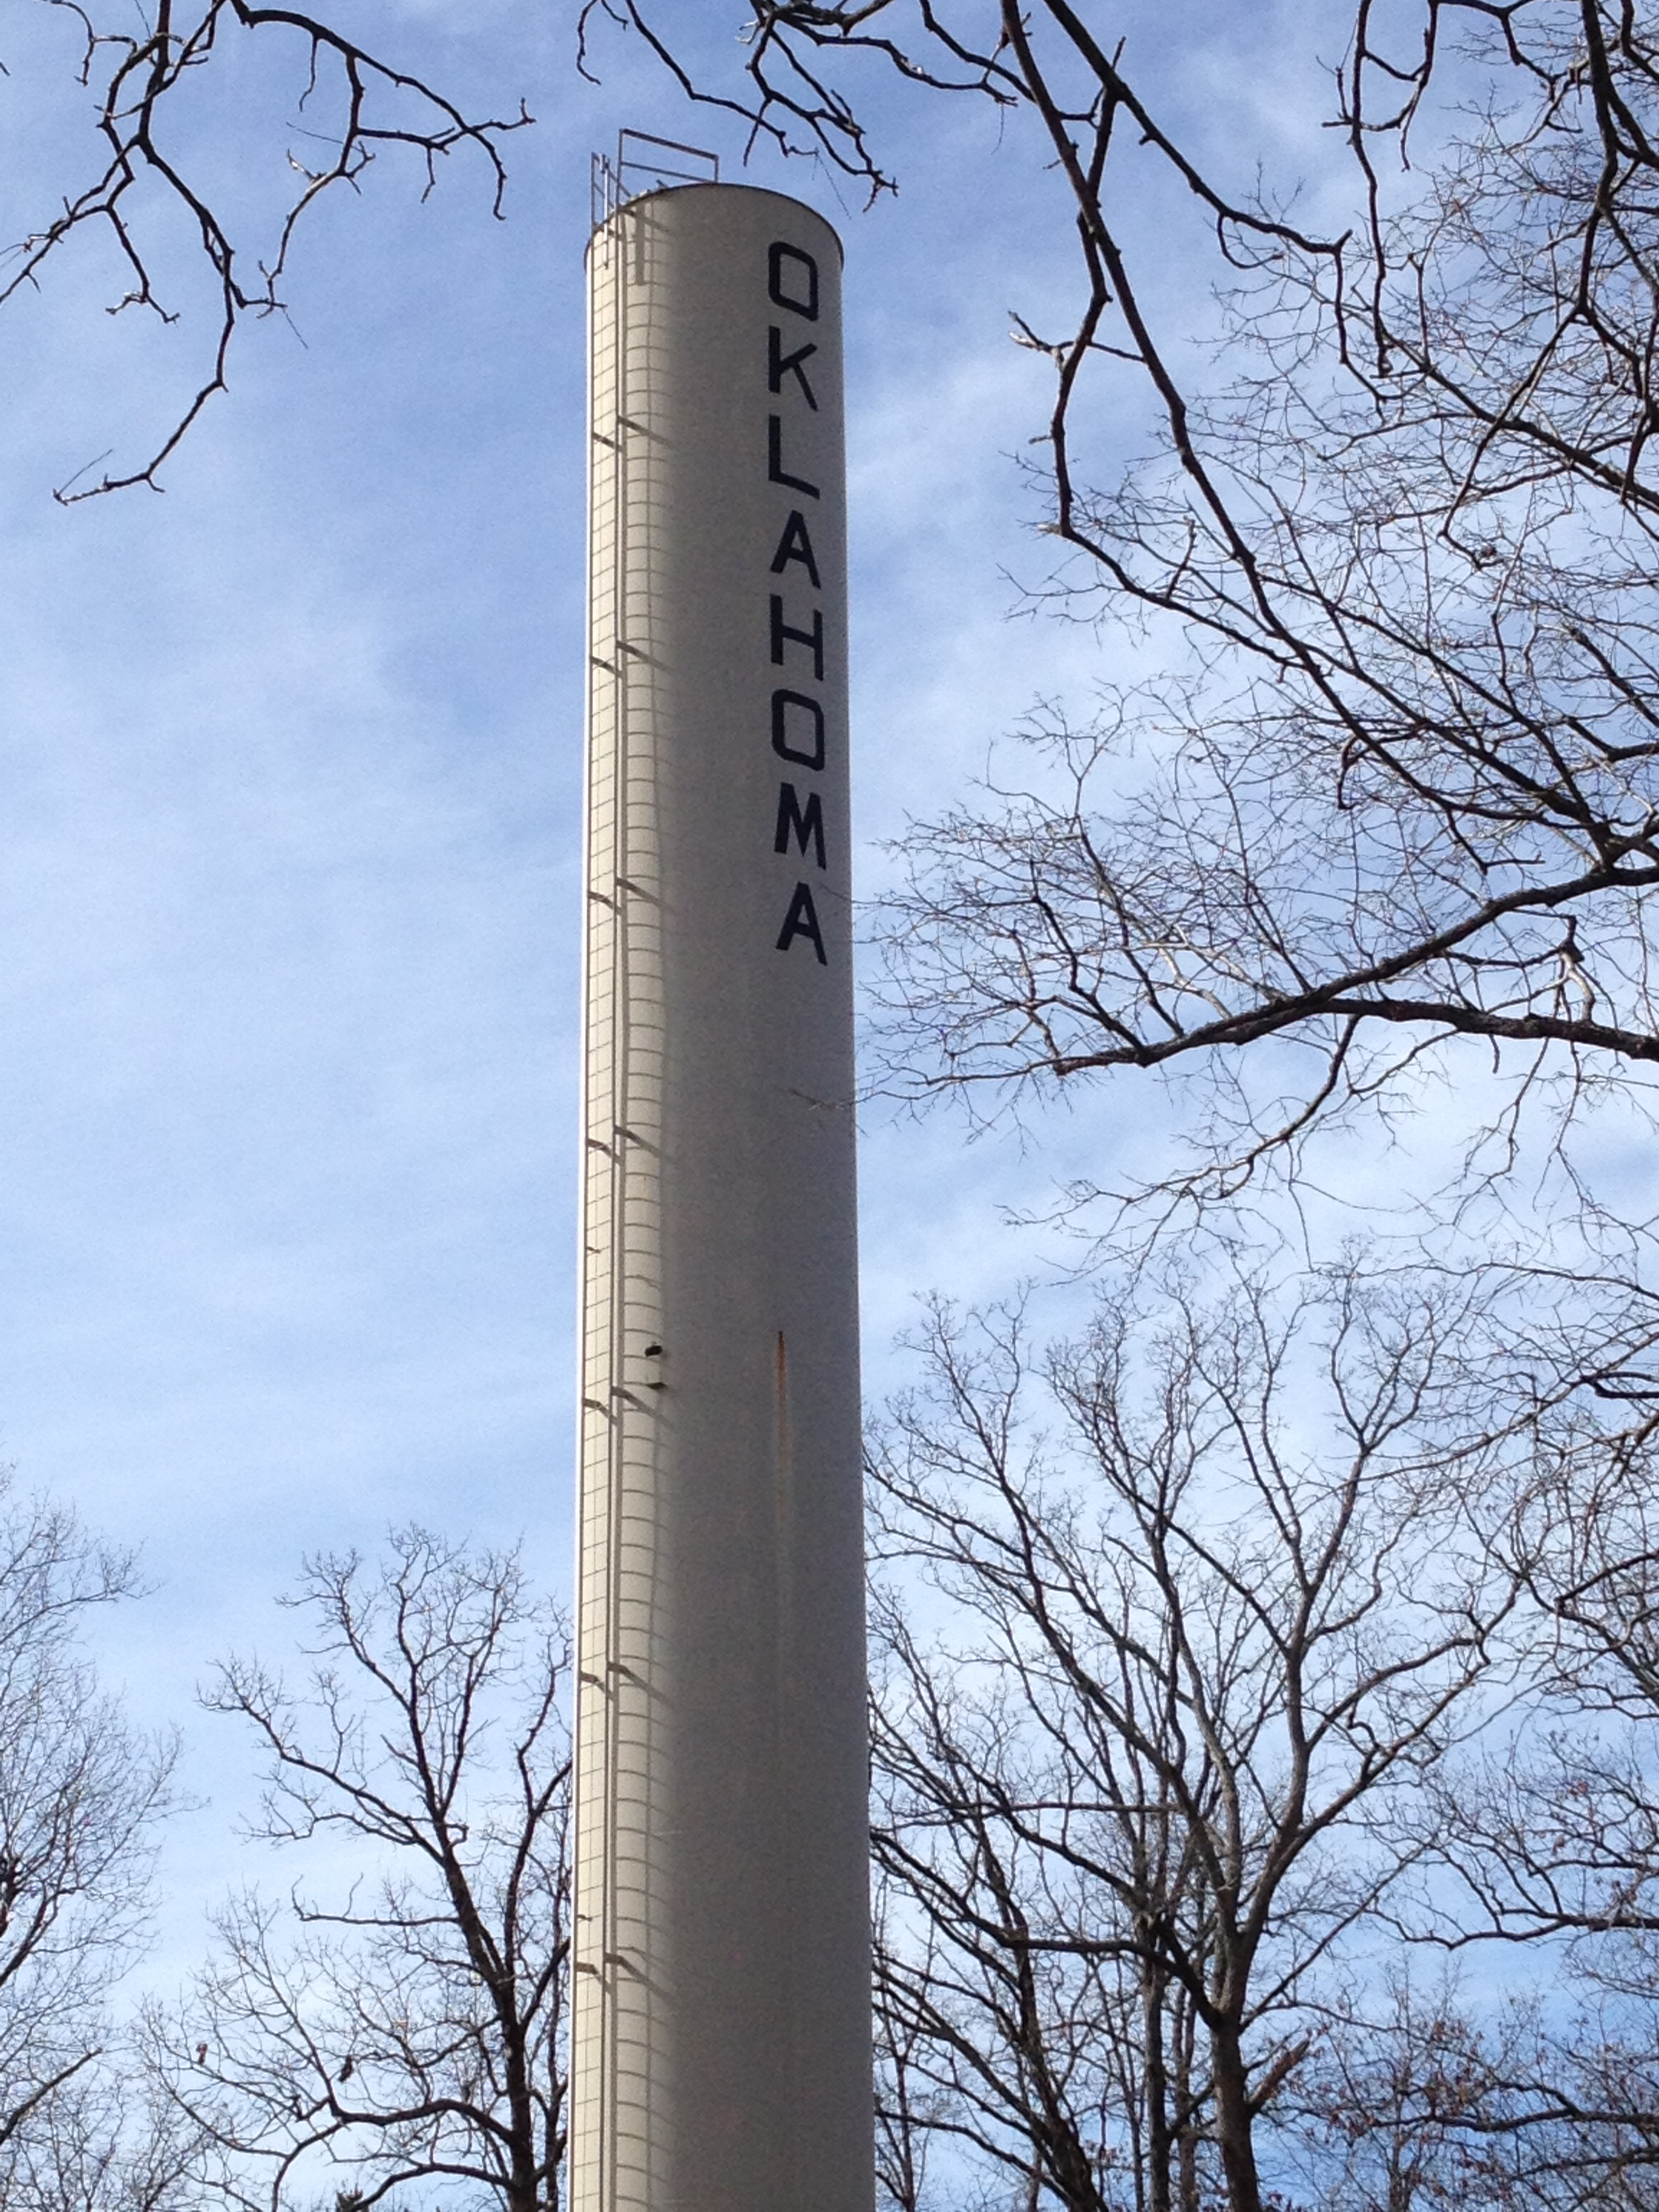
tree, snow, tower, mast